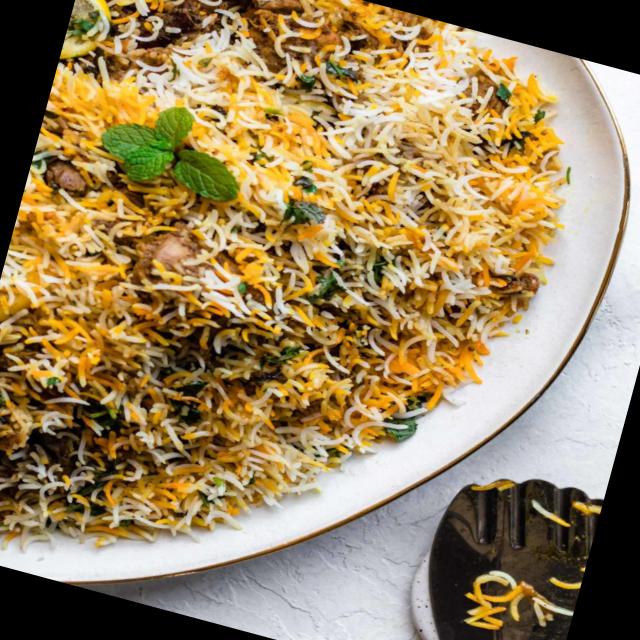
Dish: biryani